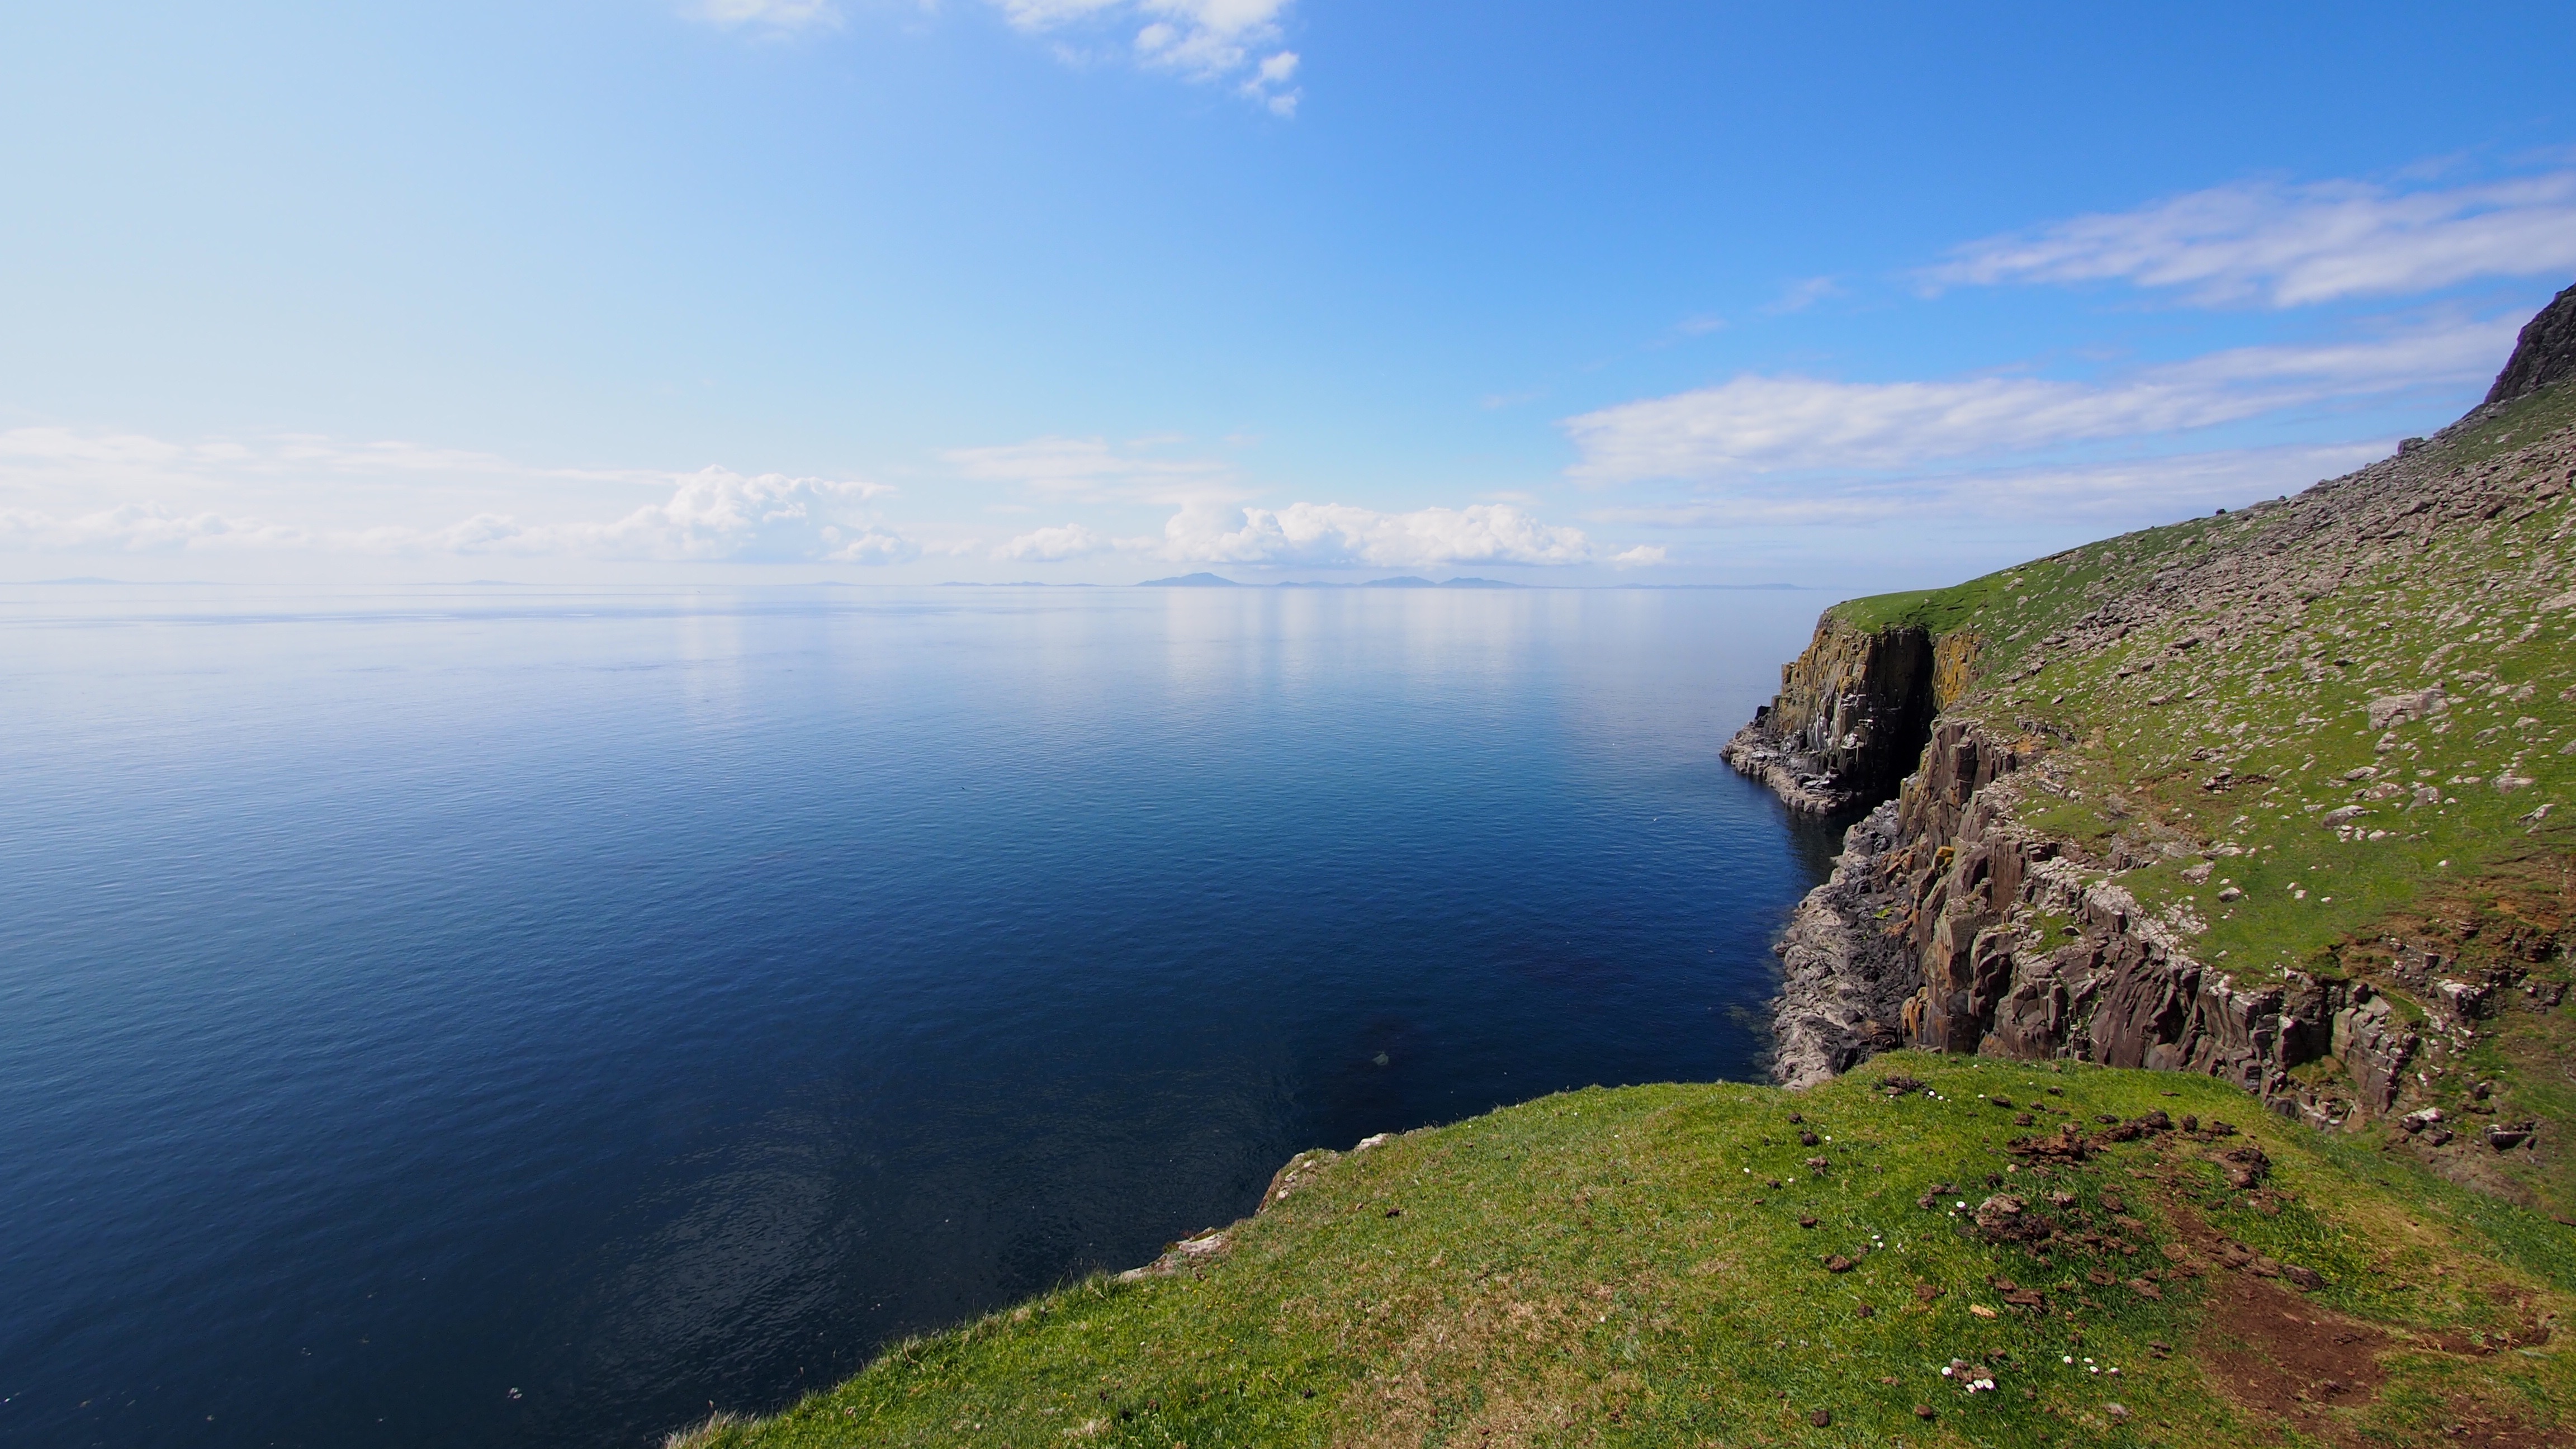
landscape, sea, coast, horizon, mountain, hill, lake, adventure, mountain range, cliff, bay, fjord, reservoir, terrain, ridge, body of water, fell, loch, crater lake, cape, landform